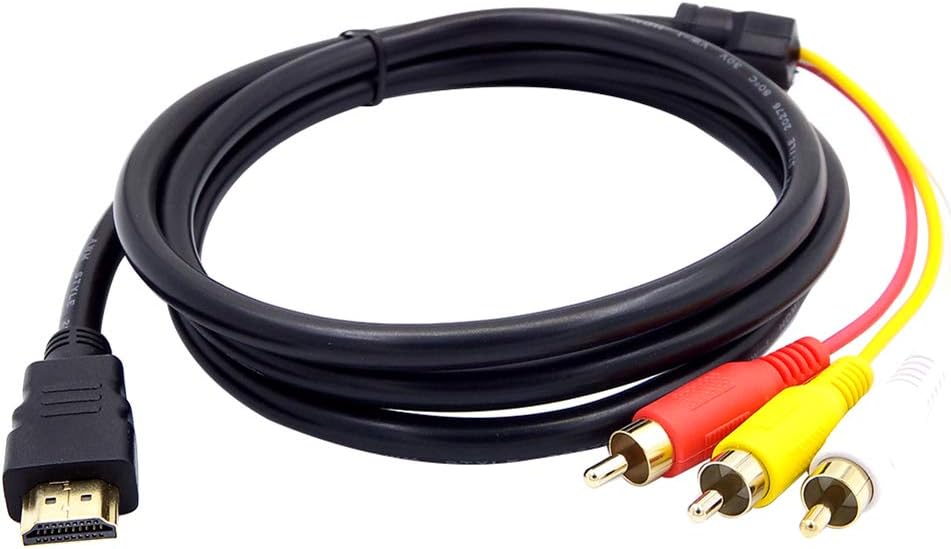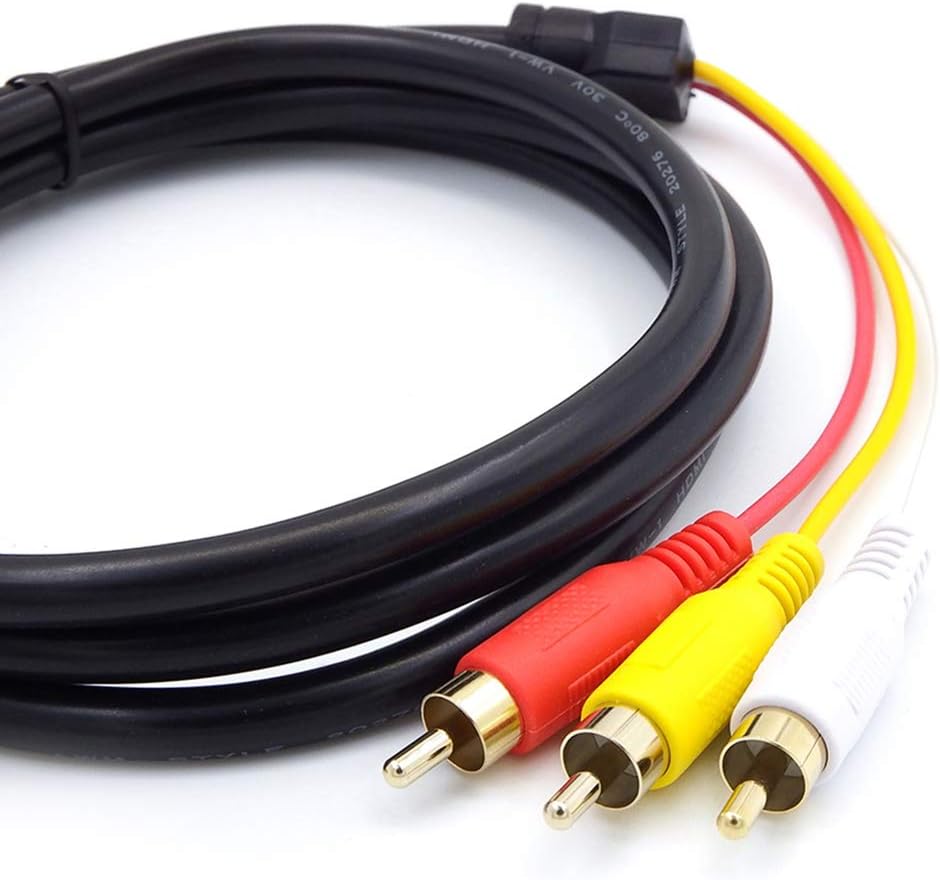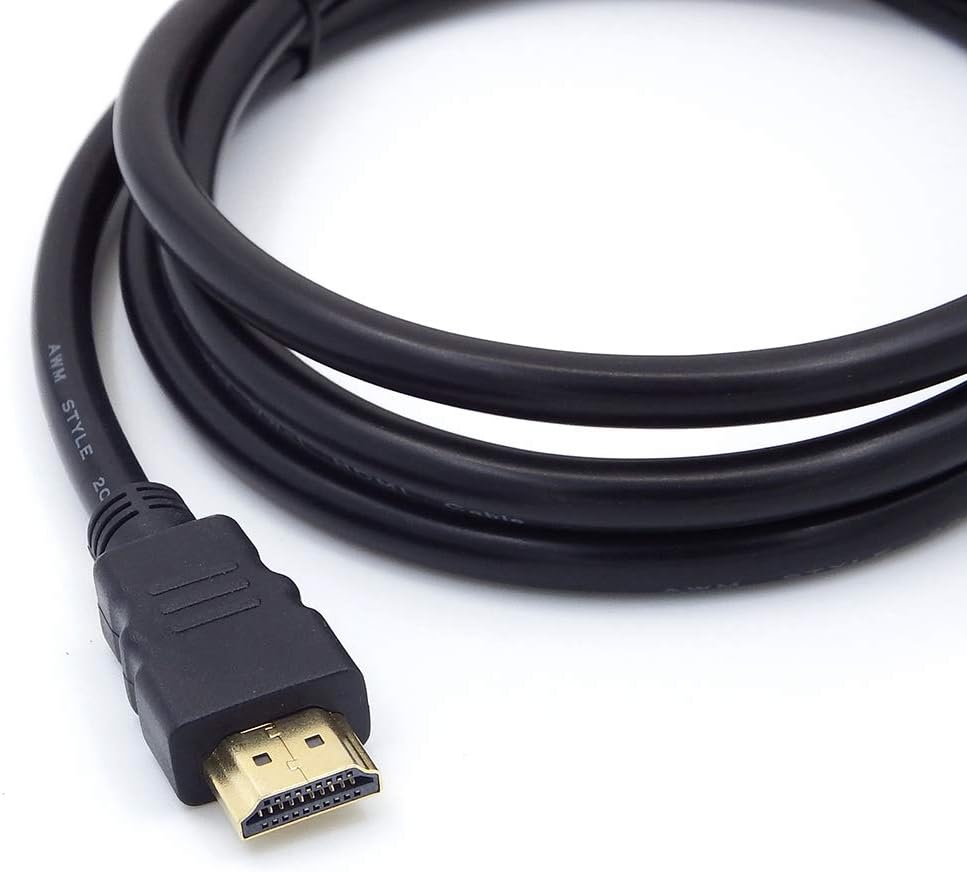
DOONJIEY HDMI Male to 3 RCA AV Composite Male M/M Connector Adapter Cable Cord
Category: Home Audio & Theater
Specifications: HDMI is digital signal and RCA is analog signal, and the cable does not convert the signal. The devices themselves are the ones that need to convert the signal. If the devices do not support coding and decoding then buy an adapter separately. This is a HDMI to RCA one-way transmission cable, RCA to HDMI cannot be used, which means the display device (TV or monitor) is the RCA end. Ideal cable for high-definition DVD players, HDTV receivers, TV sets, projectors, A/V receivers, and other HDMI-equipped devices. Gold plated connectors make sure superior and stable signal transfer. Cable transmits video signals up to 1024 x 768 pixel resolution. Type: HDMI to RCA Cable Material: PVC + Metal Connectivity: 1 x RCA AV Composite Male; 1 x HDMI Male Features: Portable, Durable, Easy to Use Notes: Due to the light and screen setting difference, the item's color may be slightly different from the pictures. Package Includes: 1 x HDMI to RCA Cable
Features: ❤HIGH-QUALITY❤ -- Adjustable Power Adapter Sound Card Charging Cable Audio Adapter is equipped with over voltage and short circuit technology, and heat resistance high quality plastic, long life and easy to carry, be able to work quickly and efficiently. | ❤DURABLE MATERIAL❤ -- It also helps to maintain the healthy lifecycle of smart products, rugged materials that make it resistant to beatings and penalties, mini-lightweight and easy to carry. | ❤QUICK AND SIMPLE❤ -- Fool-proof design with no installation required?simply plug and play.Great performance, compatible with all major operating systems and models. You can have a data transmission by connecting your phone to laptop or computer,with ease of operation and ease of use. | ❤WIDE RANGE OF APPLICATION❤ -- Power Adapter Smart Battery Charger Alloy External Sound Card USB7.1 Audio Adapter 3-in-1 Charging Cable USB 2.0 OTG Adapter suitable for all kinds of occasions, home, office, outdoor travel, parties, banquets, schools, etc. | ❤100% SATISFACTION GUARANTEE❤ -- Customer satisfaction is our top priority.We are very confident in the quality of our products. If you are not 100% satisfied with the products, you will receive a refund or a new package. Click on "Buy Now" to enjoy the quality of our products, start your enjoy!